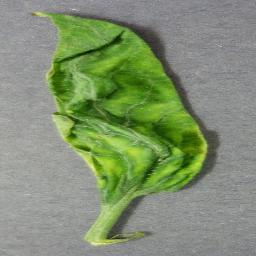
Label: Tomato___Tomato_Yellow_Leaf_Curl_Virus